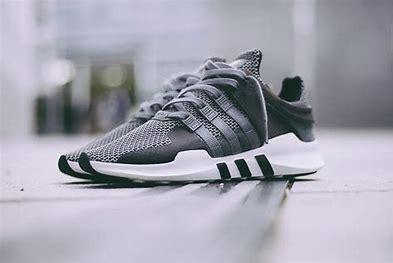
Brand: Adidas
Model: EQT Support Adv